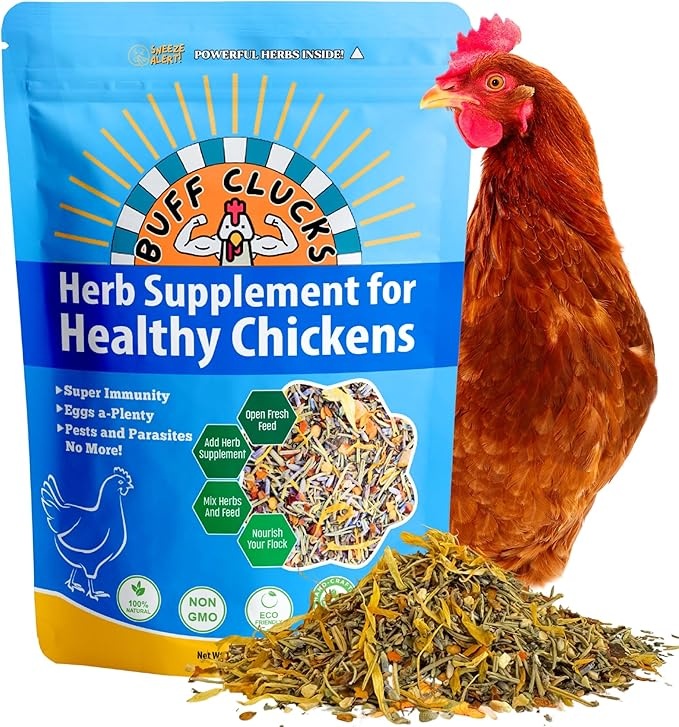
Herb Supplement for Backyard Chickens - Natural Chicken Treats, Poultry Feed Botanical Mix, Plant-Based Coop Snacks for Daily Wellness, Feather Quality, Egg Production, USA (12 oz)
Brand: BuffClucks
About This Herbs For Happy Hens: Packed with ingredients of oregano, basil, garlic, rosemary, red pepper, lavender, and calendula, this herbal chicken treat helps support your chickens. Supports strong immune systems, vibrant feathers, and calm nesting. Versatile Treats: Aside from mixing it into chicken feed, you may also sprinkle the treats for chickens into dust baths or nesting boxes to provide a nutritious snack and ward off critters. This herb mix promote a clean coop, provides chickens with nutrition. Nature's Goodness: Give your chickens premium nutrition for optimal wellness. Our chicken scratch is made from culinary grade, non-GMO herbs with no synthetic fillers, additives, or preservatives. Supports digestion and chicken digestive health. Natural Poultry Care: Help your chickens lay nutrient packed eggs and grow vibrant feathers. Supports eggshell strength, rich yolks, shiny plumage. Safe for ducks, turkeys, quail, pheasants, and peafowl, these treats help support your entire flock. Long Lasting Supply: Enjoy great value for money with our nesting herbs for chicken coop. Each 12 oz blend of herbs, mixed into 30-50 pounds of poultry feed, provides a month supply for up to 8 chickens or birds. This is top tier nesting herbs. Supports the Full Flock: Suitable for the entire flock, everything ranging from chickens, roosters, hens, ducks, brids, and more. Helps promote overall health and well being of all your poultry. Our product is also handcrafted in the USA. Easy to use: Simply add one bag of Buff Clucks to a 30-50 pound bag of poultry feed, mix, and serve! Our all natural treat supports immunity and respiratory health, protects your chickens from unwanted guests like mice, improves feather and egg quality, and helps with digestion. Ideal Year Round: supports molting recovery, summer stress relief, and immune health through winter - this Herb Supplement for Backyard Chickens is your flock's daily defense from the inside out. Healthy defense for urban flocks, homestead poultry. Spring egg laying, molting season. Herb Supplement for Backyard Chickens: Natural chicken feed additive, herbal chicken supplement, helps boost egg production, improve chicken immunity, backyard chicken herbs, natural poultry supplement, helps reduce chicken stress, poultry herbs, helps clean chicken coop. Perfect for Any Type of Farmer: From just starting out to acres of farm land, we'll help you get there. We have 12 oz, 5 lb, and 20 lb products. Backyard chicken coop supplies, homesteading chicken care, urban farming, small flock health supplement.
Category: Animals & Pet Supplies > Pet Supplies > Bird Supplies